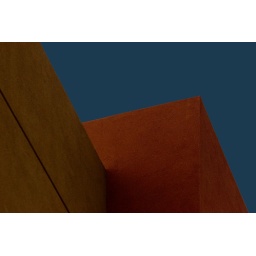
corners in brown and red